Augustus Paulet, 15th Marquess of Winchester

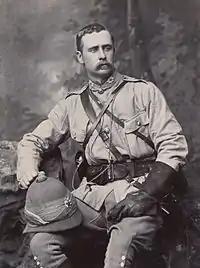
Winchester in the 1890s

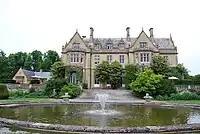
Amport House, the principal family seat

Augustus John Henry Beaumont Paulet, 15th Marquess of Winchester (6 February 1858 – 11 December 1899) was a British peer and soldier.